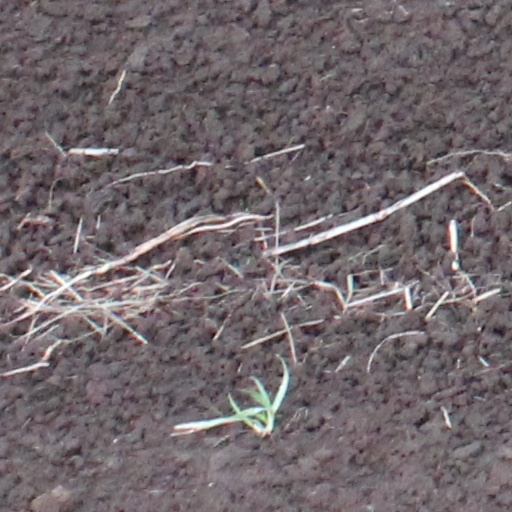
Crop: wheat